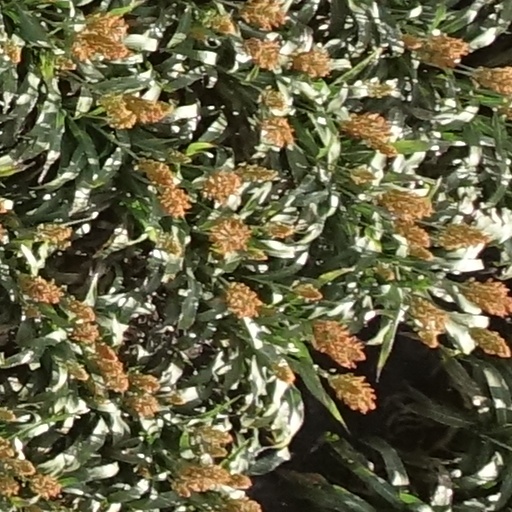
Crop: sorghum